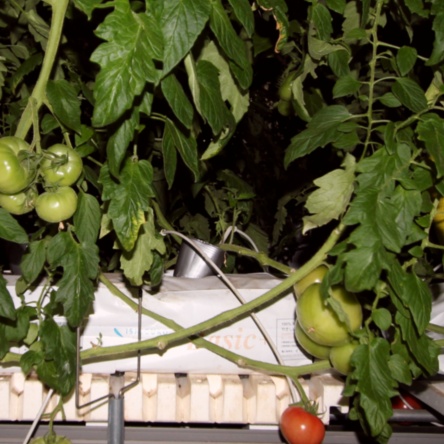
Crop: tomato